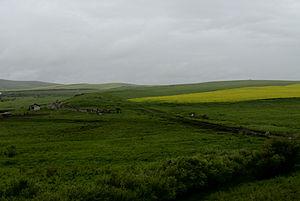
La bannière gauche du Nouveau Barag est une subdivision administrative de la région autonome de Mongolie-Intérieure en Chine. Elle est placée sous la juridiction de la ville-préfecture de Hulunbuir.